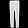
Label: Trouser